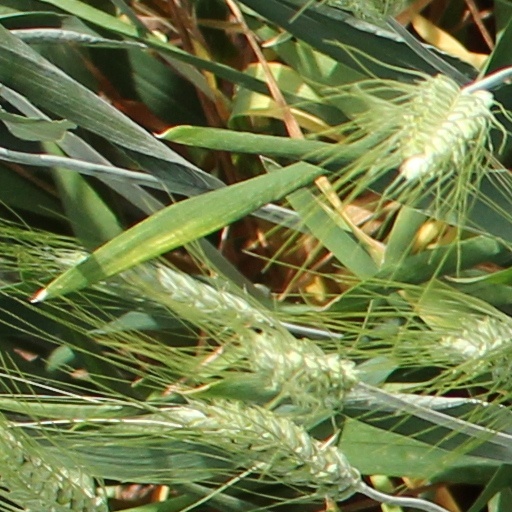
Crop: wheat